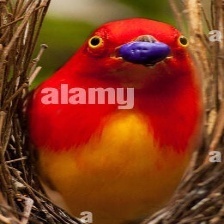
Species: FLAME BOWERBIRD
Scientific name: SERICULUS ARDENS